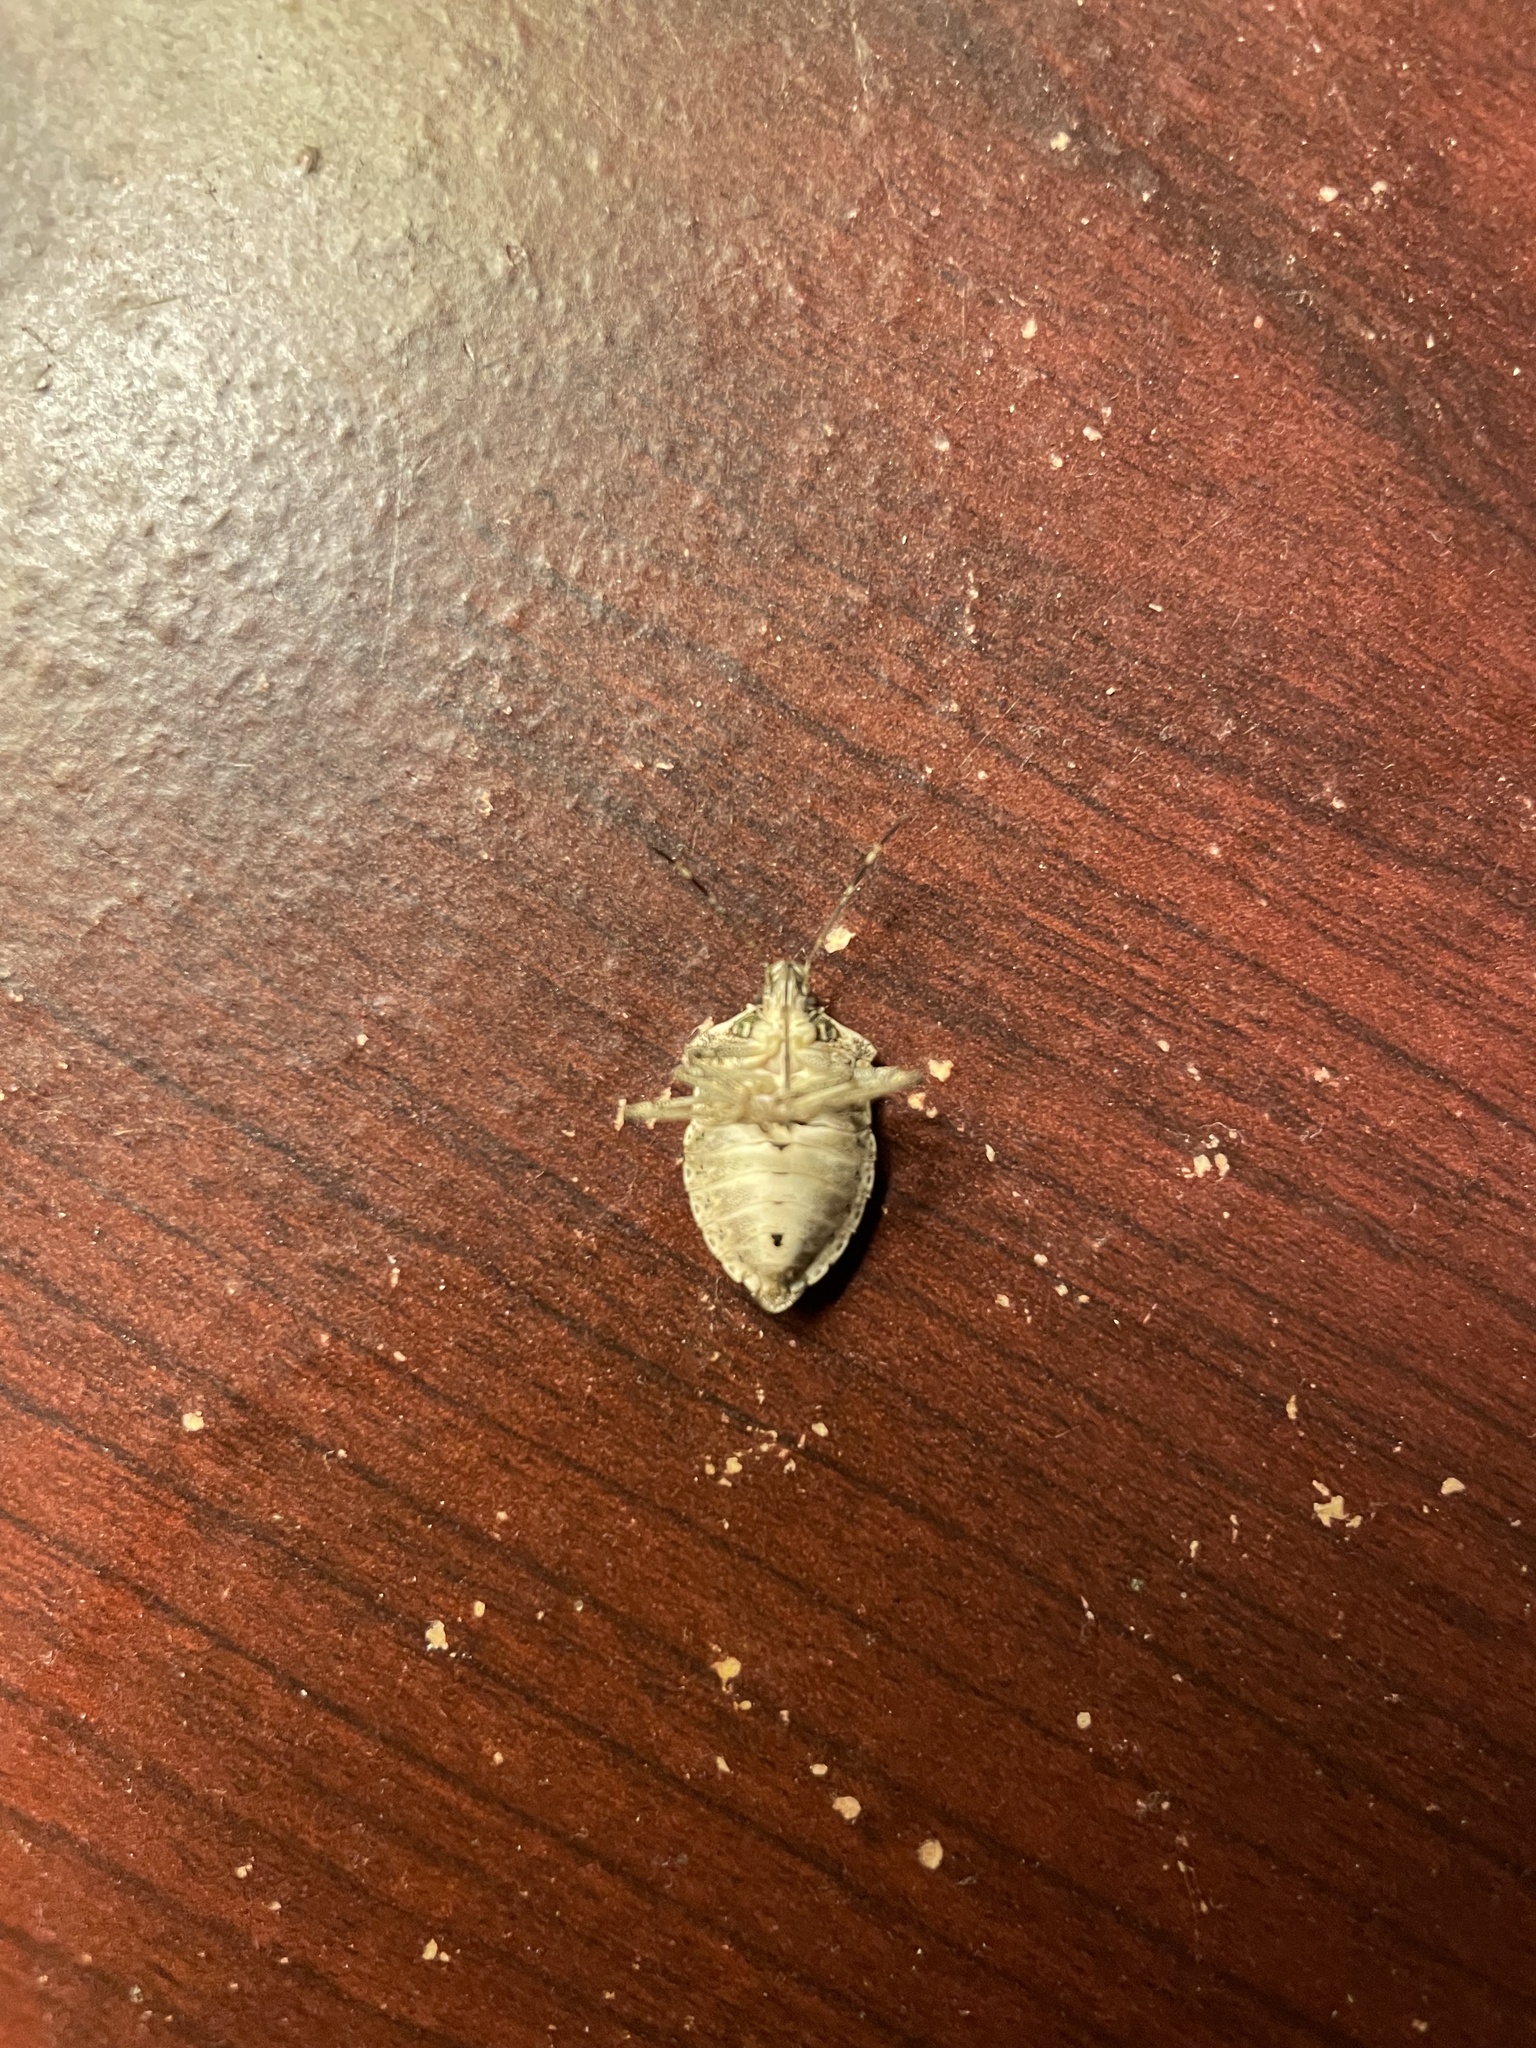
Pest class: stink_bug